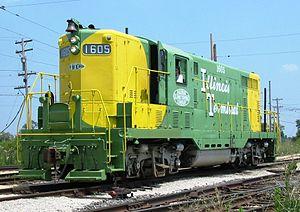
L'Illinois Terminal Railroad était un chemin de fer de classe I; connu sous le nom d'Illinois Traction System jusqu'en 1937, c'était un chemin de fer électrifié interurbain très actif, dont le service voyageur et marchandise s'exerça dans le centre et le sud de l'État de l'Illinois de 1896 à 1982. Lors de la Dépression, l'Illinois Traction System connut une crise financière qui l'obligea à se réorganiser sous le nom d'Illinois Terminal Railroad; ce nom fut adopté car il était représentatif du rôle d'interconnexion qu'il jouait avec d'autres chemins de fer à vapeur dans les gares terminus de Peoria, Illinois, Danville, et St. Louis. Le service voyageur interurbain diminua progressivement et s'arrêta en 1956. L'activité fret se poursuivit mais fut handicapée par l'étroitesse des rues de certaines villes obligeant l'adoption de courbes serrées. En 1986, l'ITR fut absorbé par un consortium de chemins de fer d'interconnexion.